Marvel Cinematic Universe: Phase Two

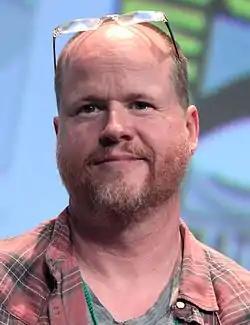
Joss Whedon, writer and director of "", consulted on all of the films of Phase Two.

Steve Rogers, now working with S.H.I.E.L.D., teams up with Natasha Romanoff / Black Widow and Sam Wilson / Falcon to expose a conspiracy which involves a mysterious assassin known only as the Winter Soldier.